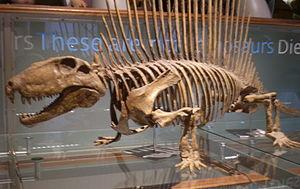
Dimétrodon (moulage), Institut Royal des Sciences naturelles de Belgique, Bruxelles